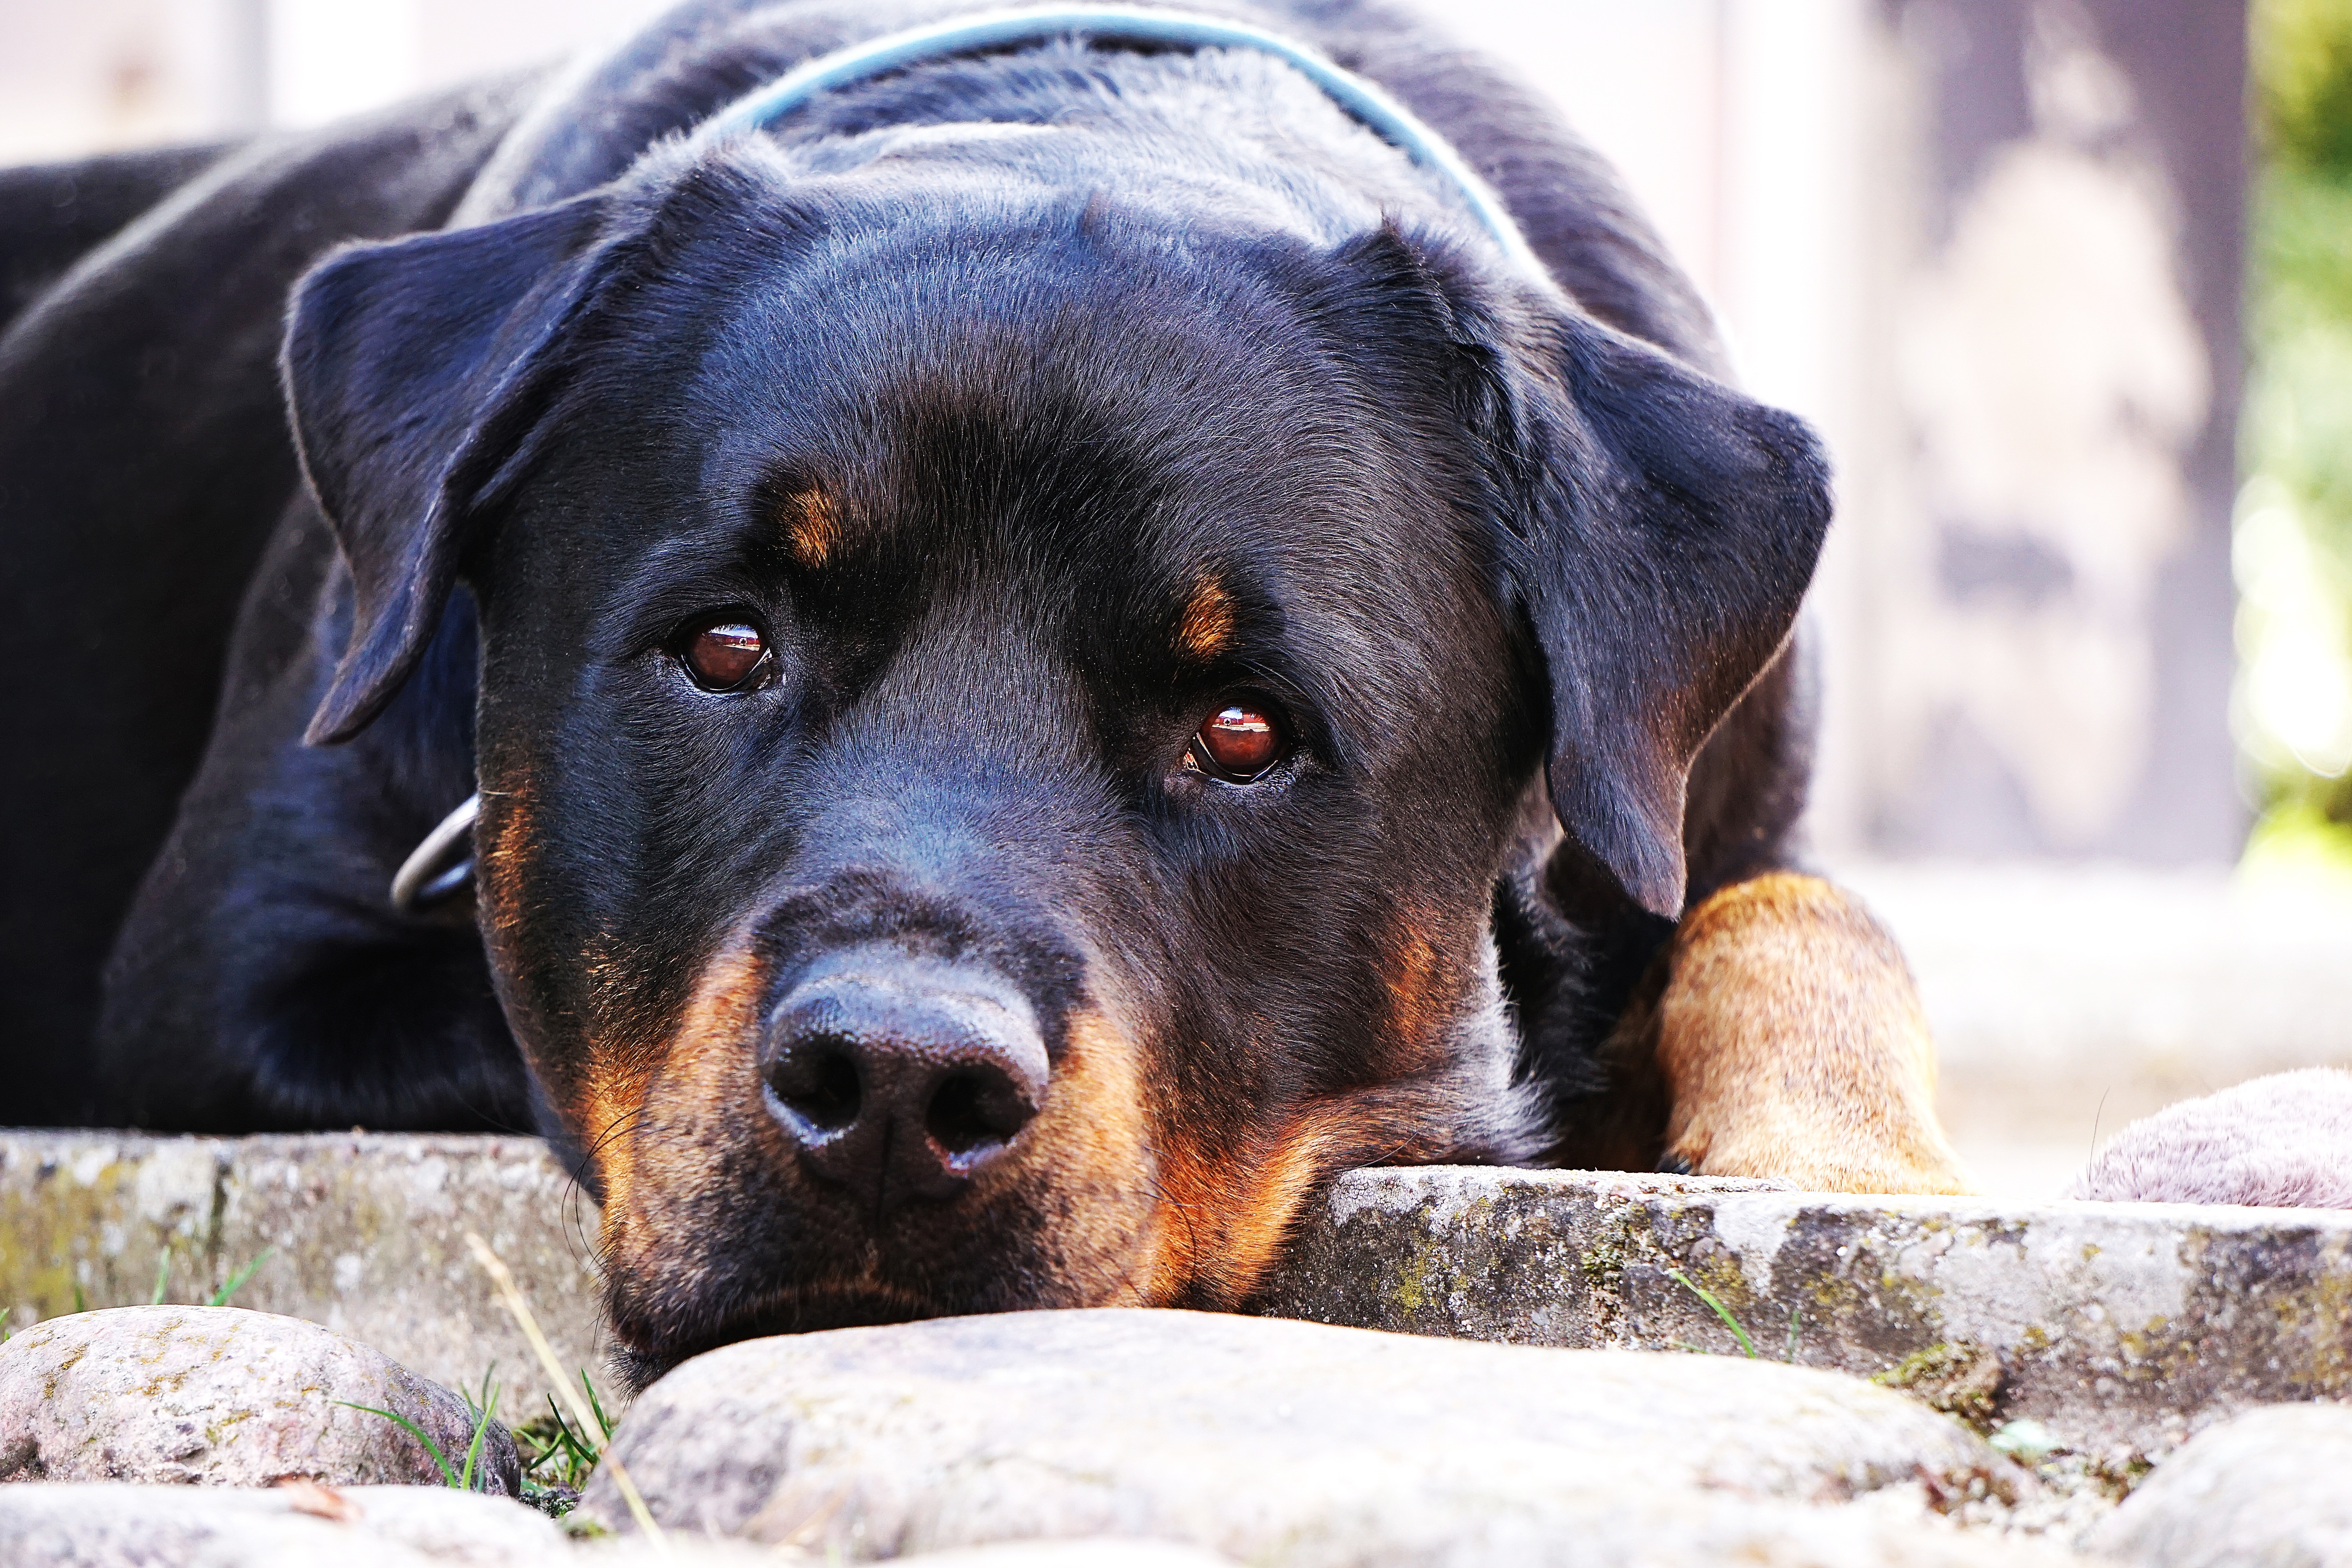
puppy, dog, cute, mammal, rest, black, closeup, is, vertebrate, beautiful, nice, dog breed, adult, doberman, mixed race, rottweiler, dog like mammal